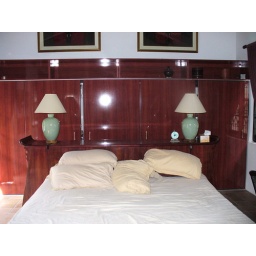
Master bedroom with bath located behind the bed in what looks like the closet.